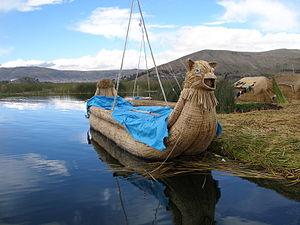
Un balsa désigne, en langue Aymara, un type de bateau en totora utilisé par les indiens Aymaras et Uros pour naviguer sur le Lac Titicaca.